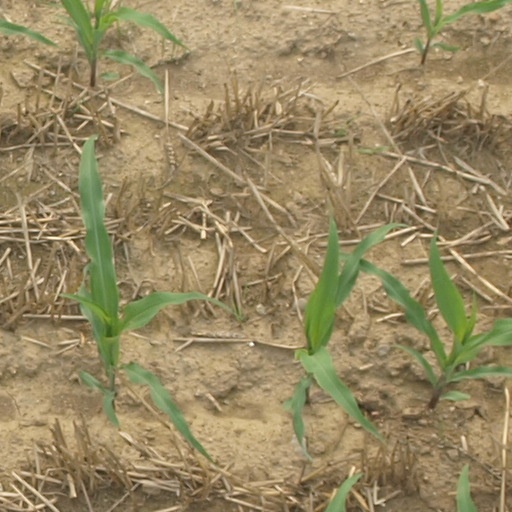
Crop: maize; corn